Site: brandenburg
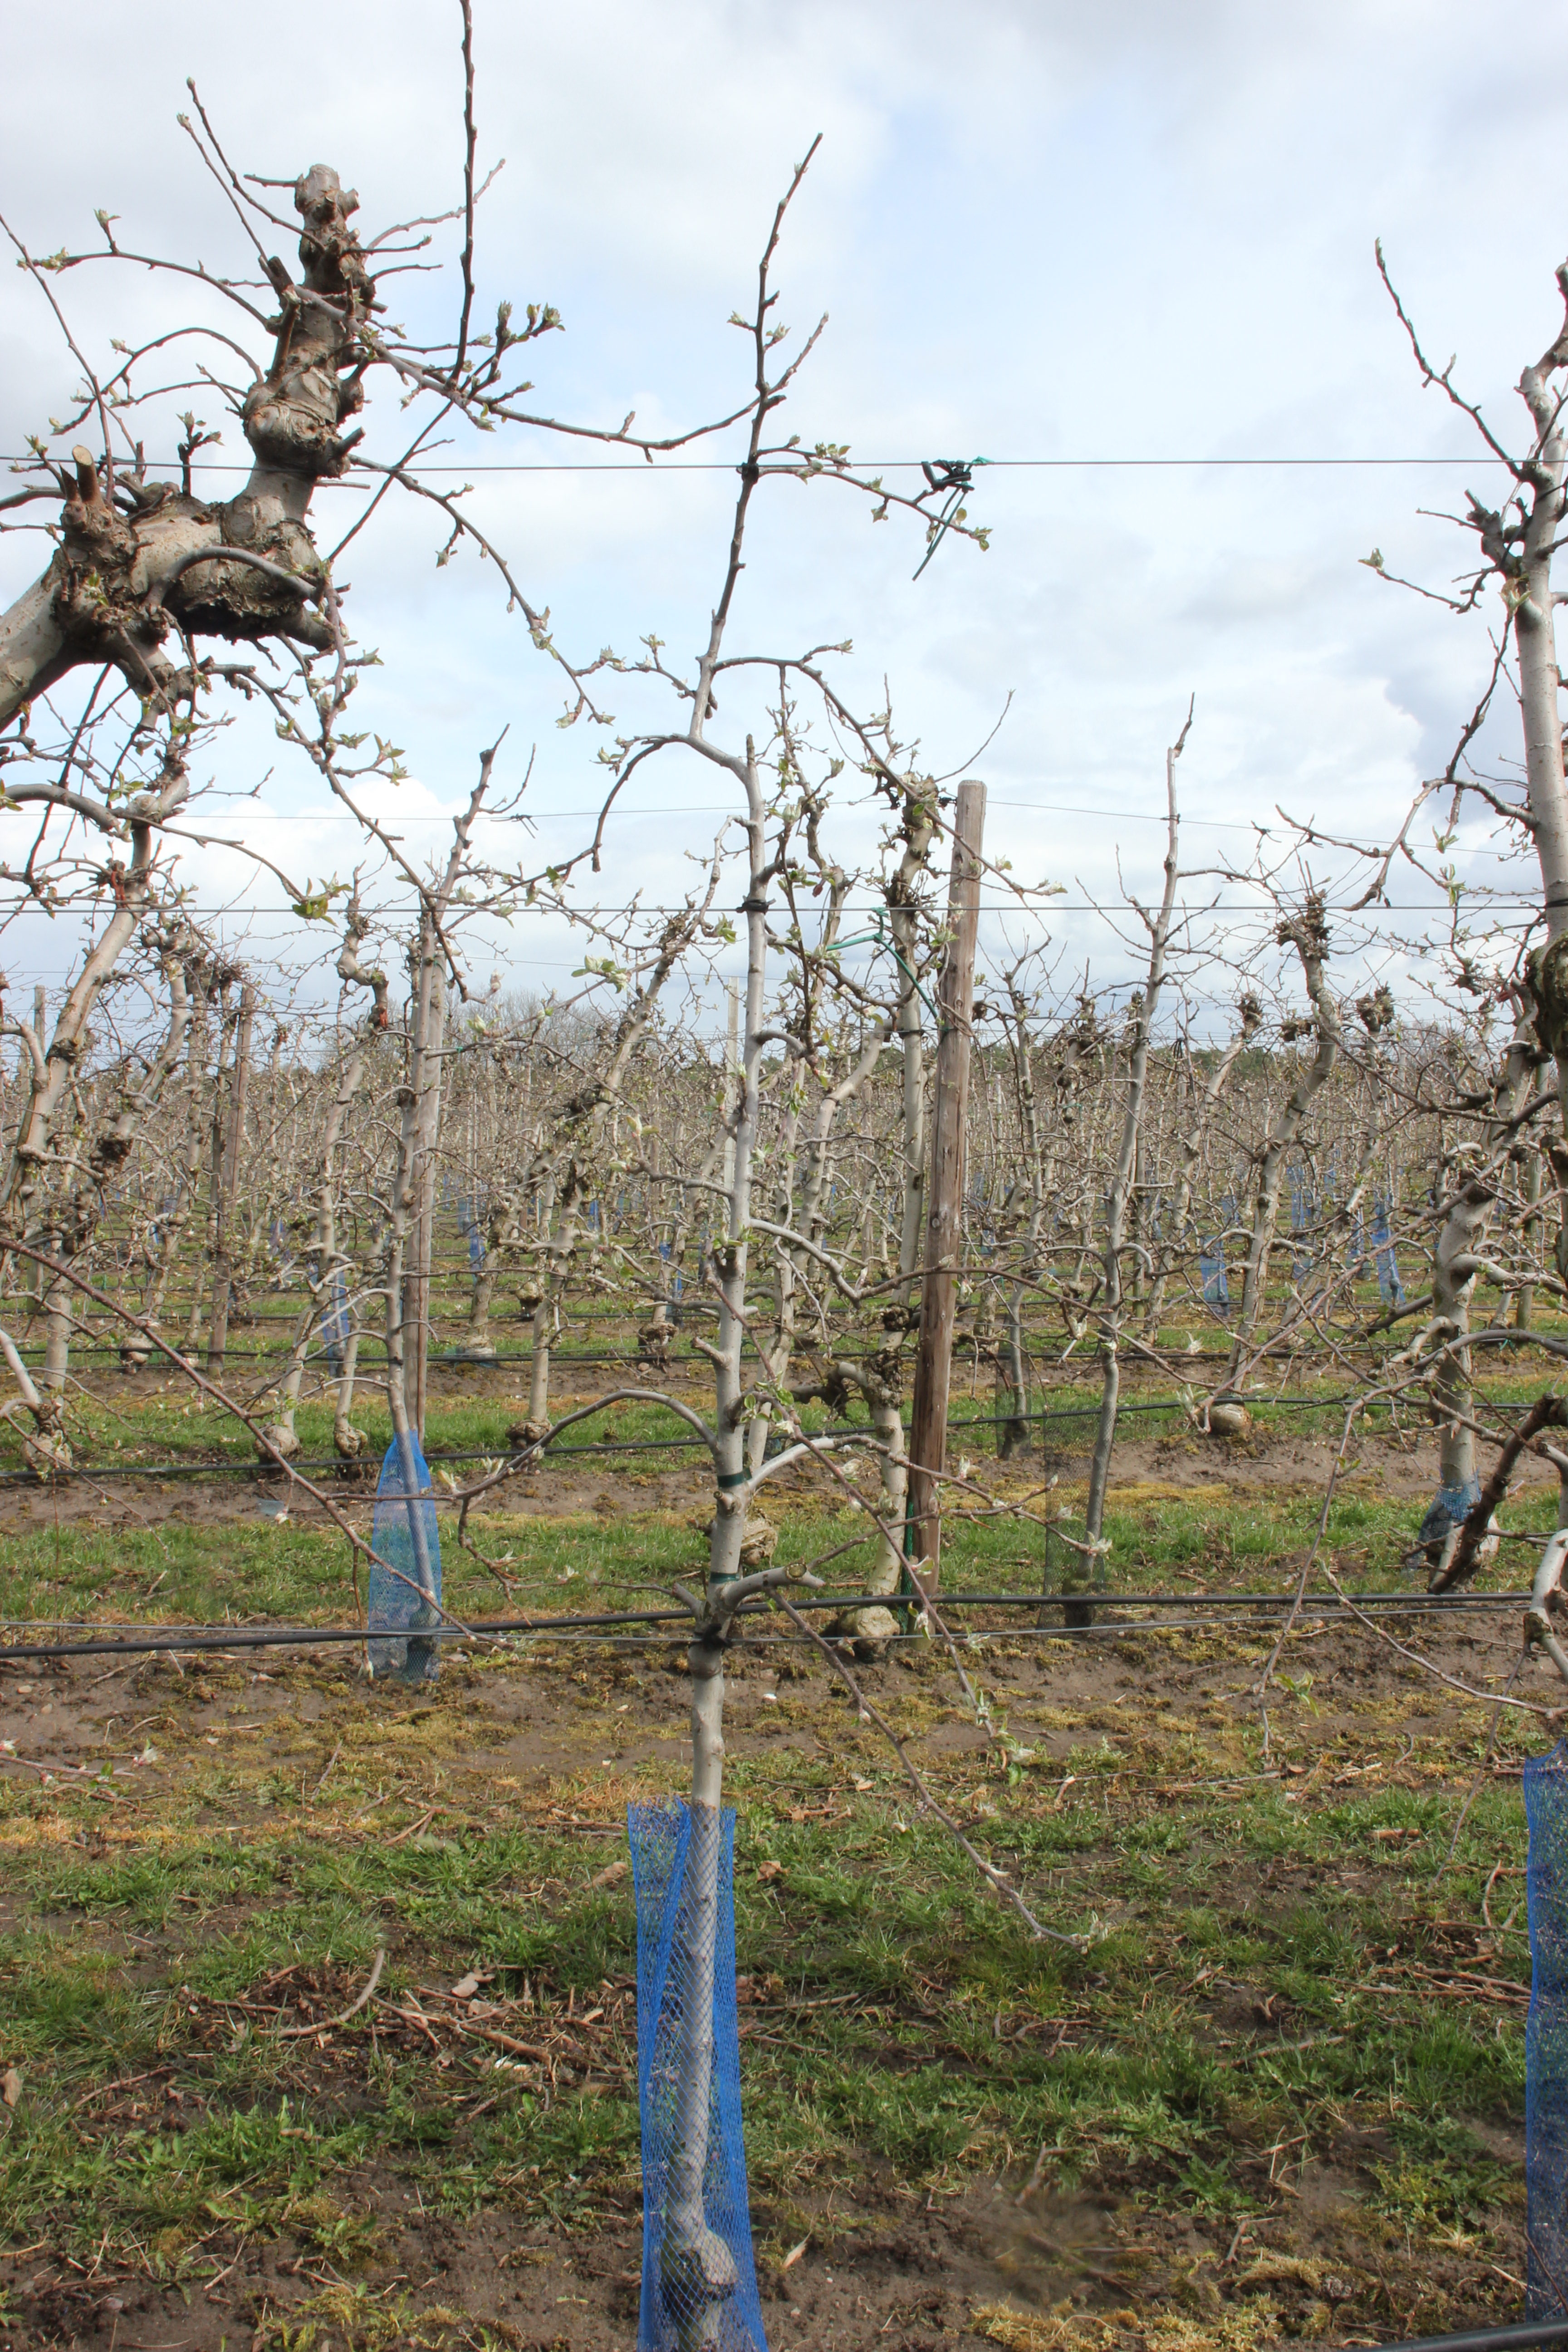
Growth stage (BBCH 55): Inflorescence emergence